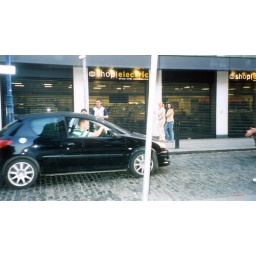
Some guys here were clapping at every car that went by, like they were in a road rally or something...